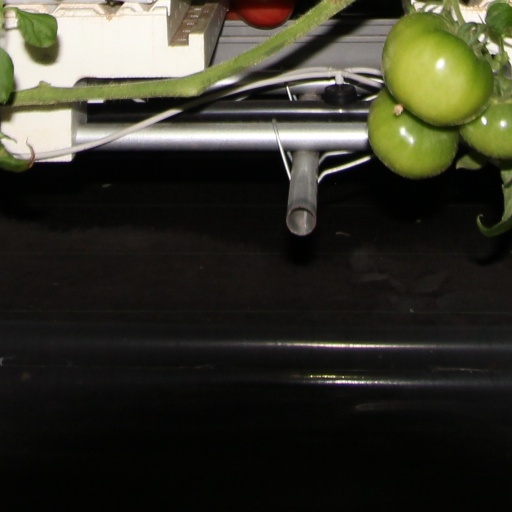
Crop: tomato